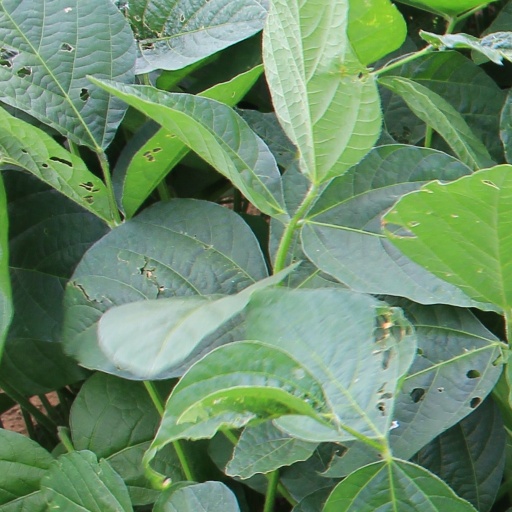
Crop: soybean